Diego Paulsen

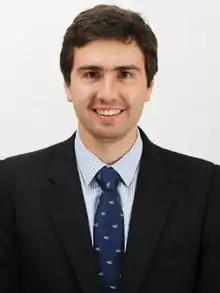
Official portrait, 2014

Diego Alfredo Paulsen Kehr (born 1 August 1987) is a Chilean politician who served as the President of the Chamber of Deputies from 2020 to 2022, and as has been a member of the Chamber of Deputies since 2020, representing District 22 of Araucanía.